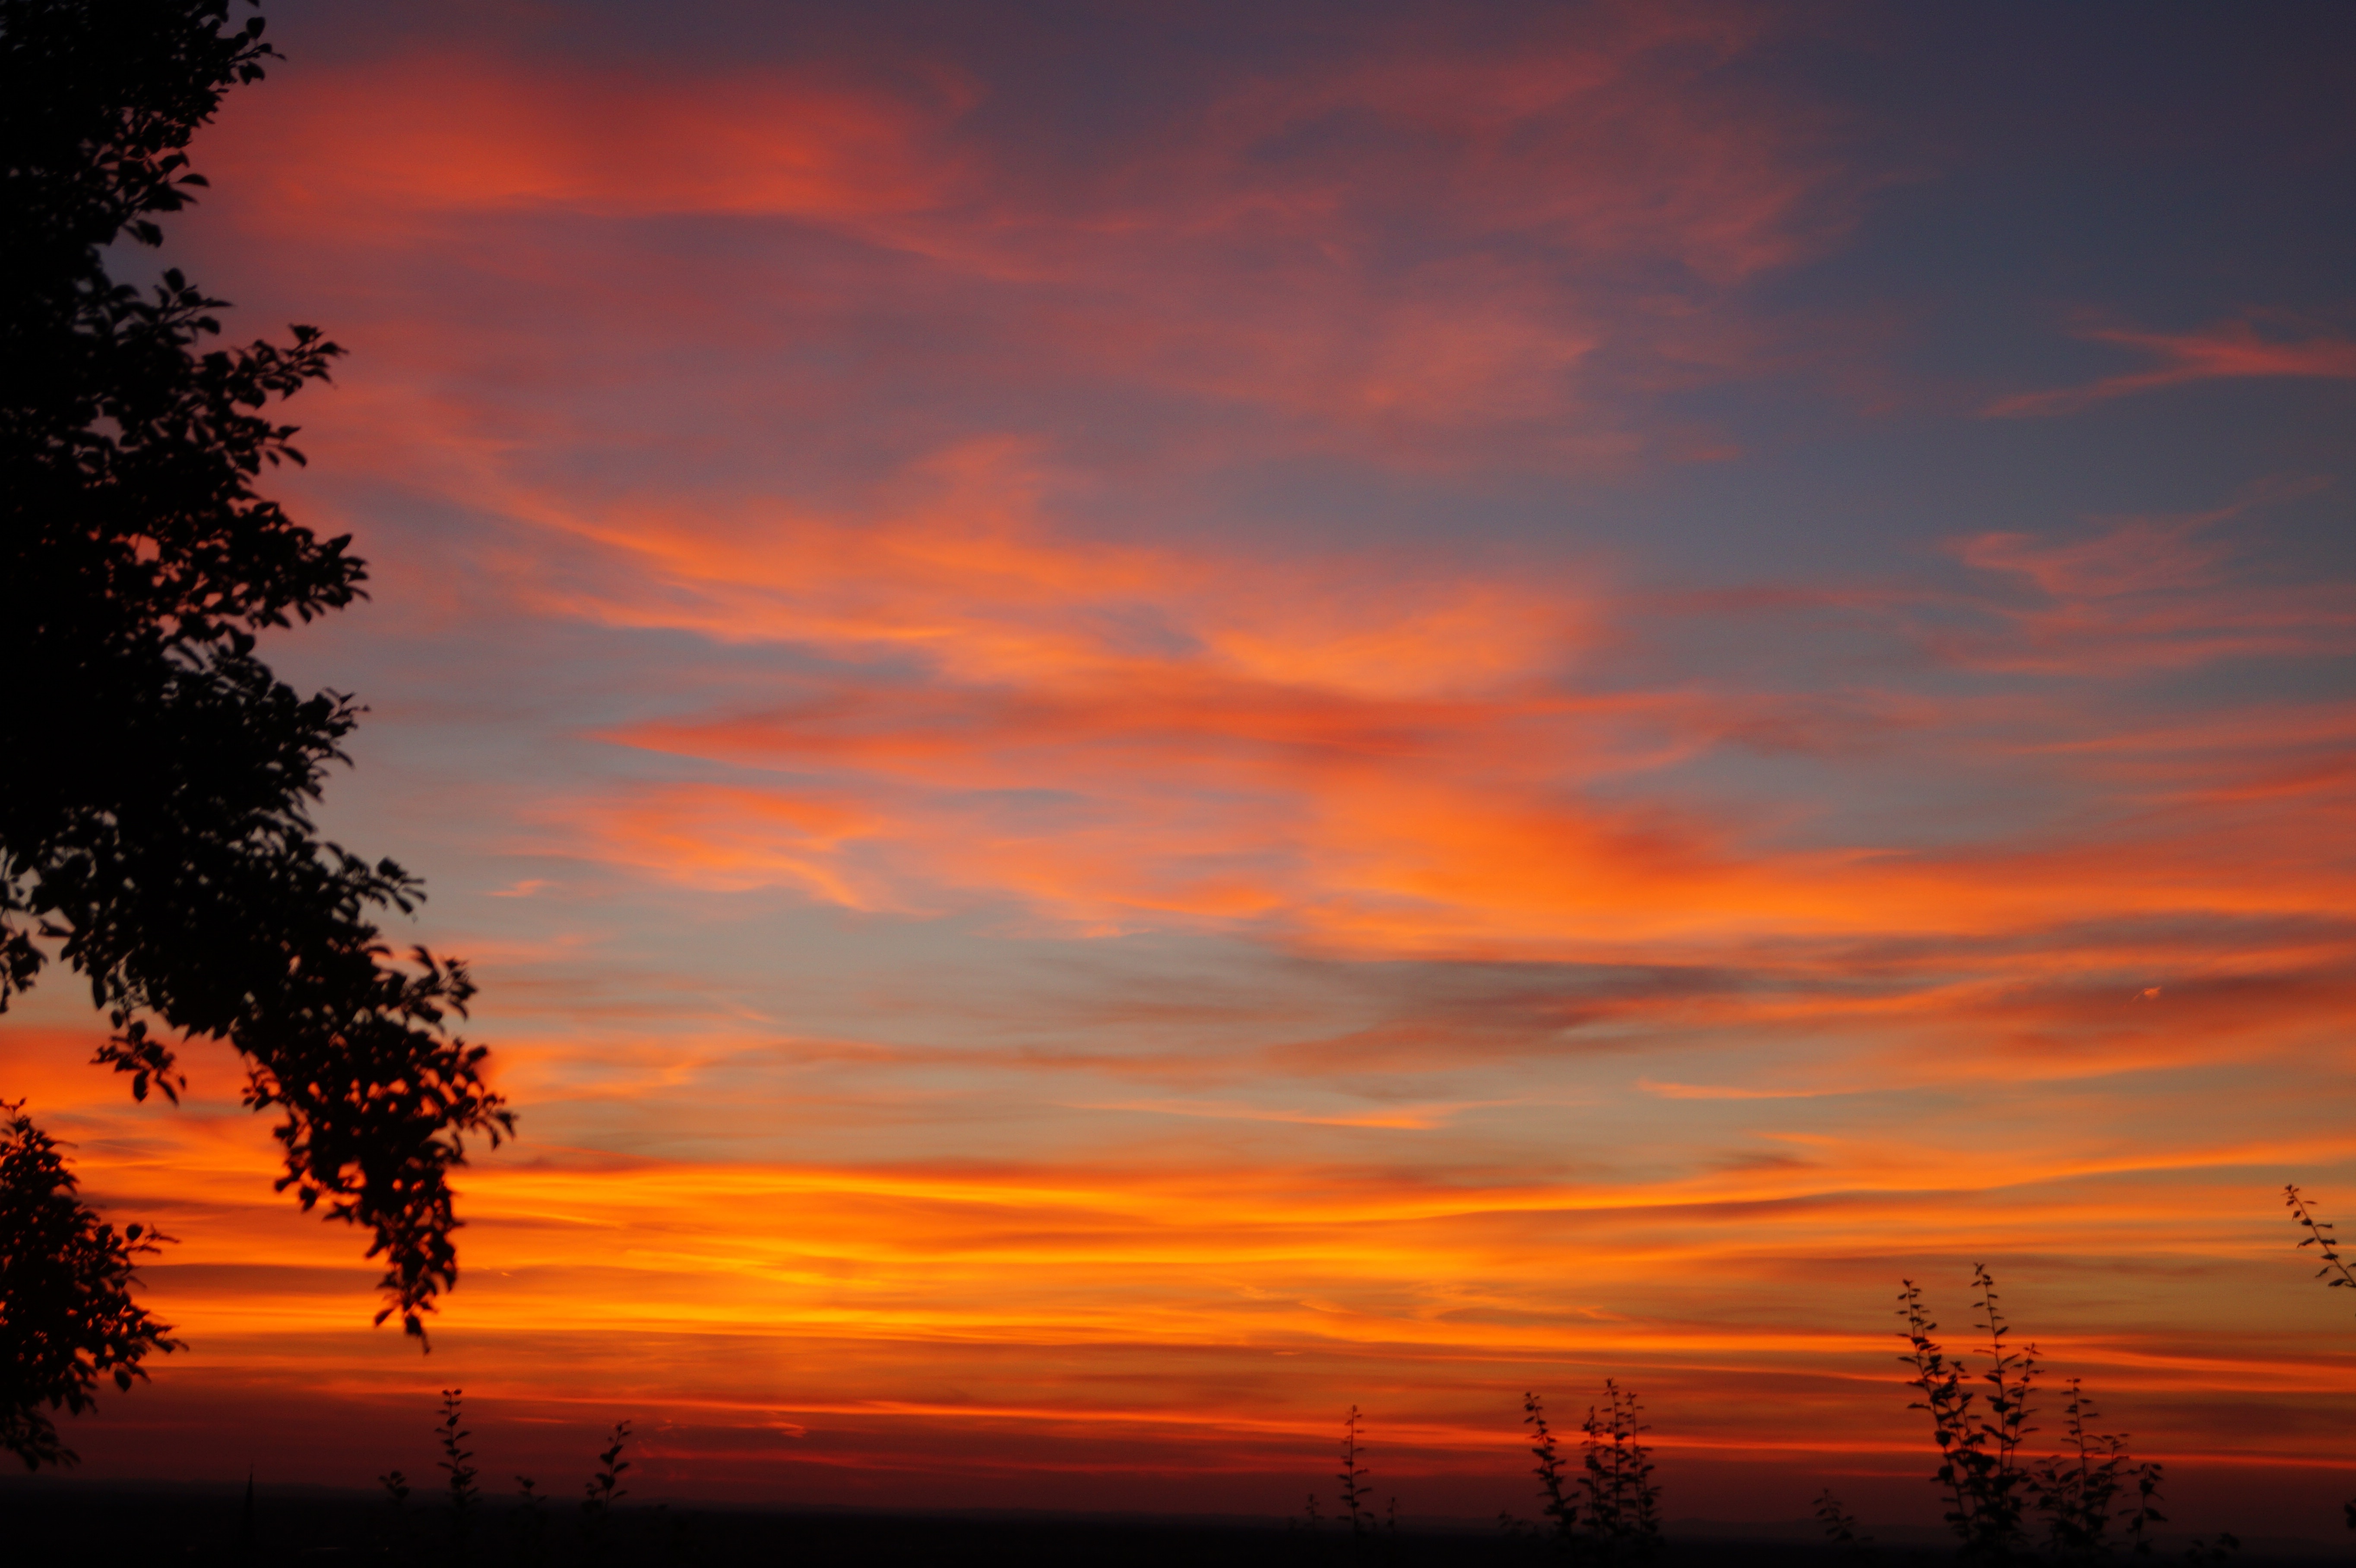
landscape, tree, nature, horizon, branch, snow, light, cloud, sky, sun, sunrise, sunset, field, sunlight, morning, dawn, atmosphere, dusk, evening, spring, heaven, autumn, scenery, west, clouds, holidays, forests, afterglow, stromovka, roadblocks, red sky at morning